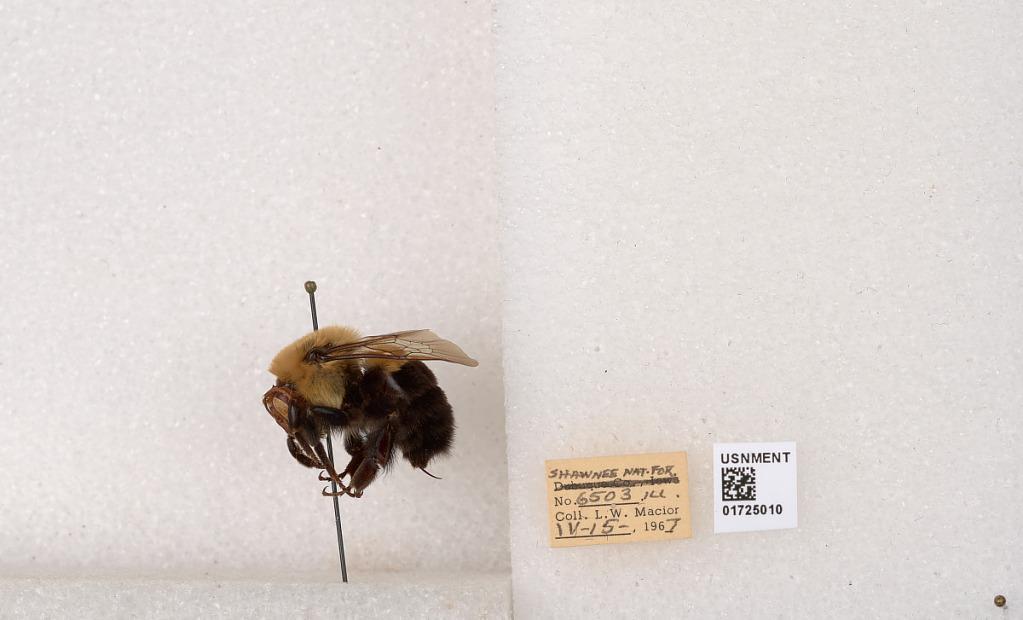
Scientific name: Bombus impatiens Cresson
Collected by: L. Macior
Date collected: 1967-4-15
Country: United States
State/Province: Illinois
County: Johnson
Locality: Shawnee National Forest
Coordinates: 37.5114, -88.8011